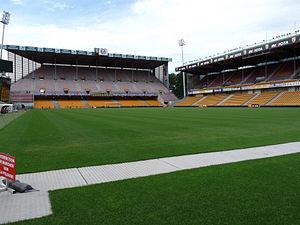
Le stade Félix-Bollaert vide.
La saison 1997-1998 du Racing Club de Lens est la quarante-cinquième saison du club pas-de-calaisien en première division du championnat de France, la septième consécutive au sein de l'élite du football français. Cette saison marque l'histoire du club, car c'est à l'issue de celle-ci que le RC Lens remporte son premier et unique titre de champion de France. Le club artésien atteint également pour la troisième fois de son histoire la finale de la Coupe de France.
La Coupe du monde de rugby à XV 2007 se déroule du 7 septembre au 20 octobre 2007 en France, au pays de Galles et en Écosse. Il s’agit de la troisième phase finale de la compétition se disputant sur le sol européen. Le pays organisateur a été choisi en avril 2003.
Le Racing Club de Lens, couramment abrégé en RCL ou RC Lens, est un club de football français basé à Lens, dans le Pas-de-Calais, en France.